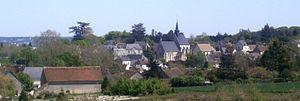
Panorama général du village de Francueil.
Francueil est une commune française située dans le département d'Indre-et-Loire, en région Centre-Val de Loire.